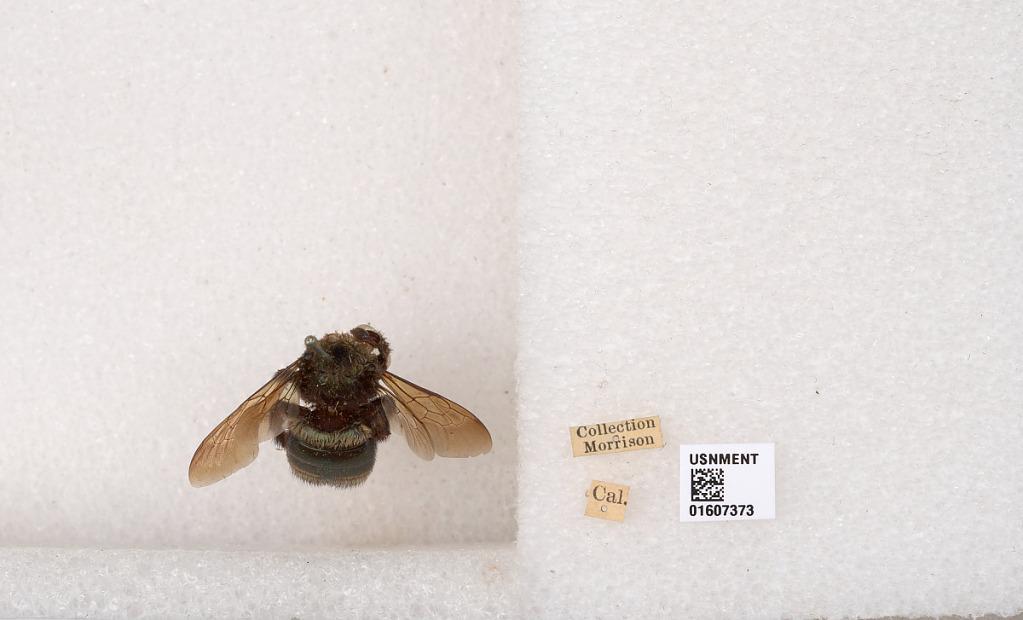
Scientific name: Xylocopa (Xylocopoides) californica californica Cresson
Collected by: Morrison
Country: United States
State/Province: California